Divine judgment

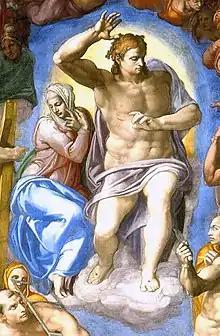
Detail from Michelangelo's "The Last Judgment", Sistine Chapel

Divine judgment means the judgment of God or other supreme beings and deities within a religion or a spiritual belief.